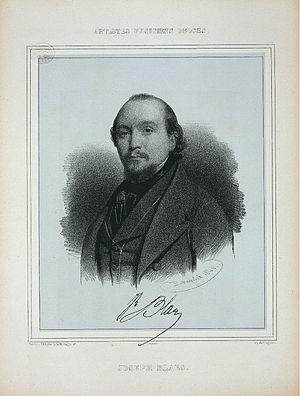
Portrait de Arnold Joseph Blaes, clarinettiste belge Русский: Портрет Арнольда Жозефа Бласа, бельгийского кларнетиста
Arnold-Joseph Blaes, né à Bruxelles le 1ᵉʳ décembre 1814 et mort en janvier 1892 dans la même ville, est un clarinettiste et un compositeur belge.